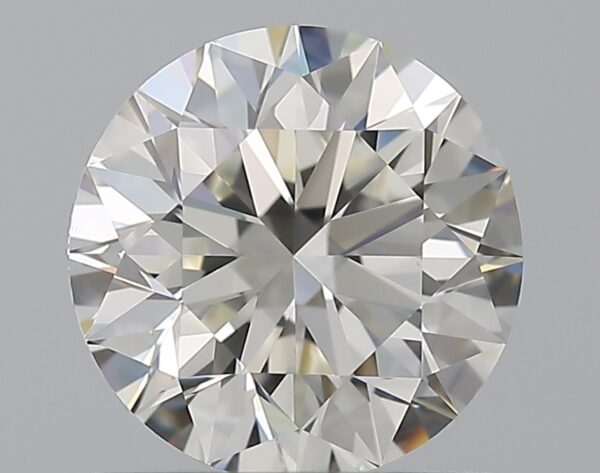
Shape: round
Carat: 1
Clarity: VVS2
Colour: I
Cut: EX
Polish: EX
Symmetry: EX
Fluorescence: ST
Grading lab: GIA
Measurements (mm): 6.34 x 6.38 x 3.99